MOL Globe-class container ship

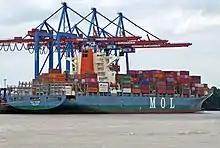
Stern view of "MOL Glide" 2021

The "Globe" class is a series of 10 container ships originally built for Mitsui O.S.K. Lines (MOL) and later operated by Ocean Network Express (ONE). The ships were built by Hyundai Samho Heavy Industries in South Korea. The ships have a maximum theoretical capacity of around 5,605 twenty-foot equivalent units (TEU).